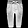
Label: Trouser